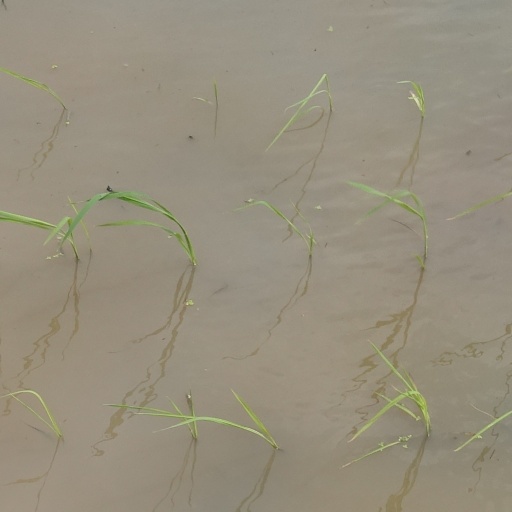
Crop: rice